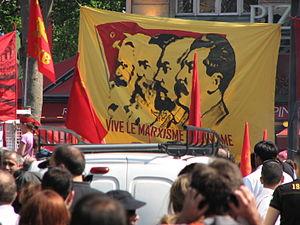
Le mot stalinisme désigne l’idéologie et la pratique politique des partis communistes ayant adopté la ligne politique définie par les partisans de Joseph Staline, secrétaire général du Parti communiste de l'Union soviétique. Par extension, ces partis et leurs membres ont été qualifiés de staliniens, terme qu’aurait forgé Lazare Kaganovitch au cours d’un repas en présence de Staline.